Thomas Russell (rebel)

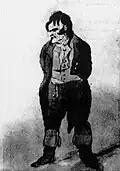
Caricature of Thomas Russell circa 1795

Britain's entry into the war against revolutionary France at the beginning of 1793 and the increased domestic repression that followed, caused the United Irishmen increasingly to despair of reform. At the same time, the possibility of French intervention and assistance encouraged the thought of insurrection. By mid-1793 Russell had shed his sympathies for the parliamentary patriots or Irish Whigs. In a letter to Belfast's United Irish paper the Northern Star he denounced Henry Grattan's parliamentary opposition as "insignificant" and accused him of "declaiming, and grinning, and chattering at the abuses of that ministry, which but for him would not now exist". In "Review of the Lion of Old England; or Democracy Confounded" (1794) (dedicated to the reputedly enlightened "Empress of all the Russias", Catherine II), Russell and his friend William Sampson (John Philpot Curran's Junior Counsel) suggested that, in Ireland, the English charters Grattan celebrated in his strict constitutionalism—Magna Carta, the Bill of Rights and Habeas Corpus—did little more than "amuse the masses".